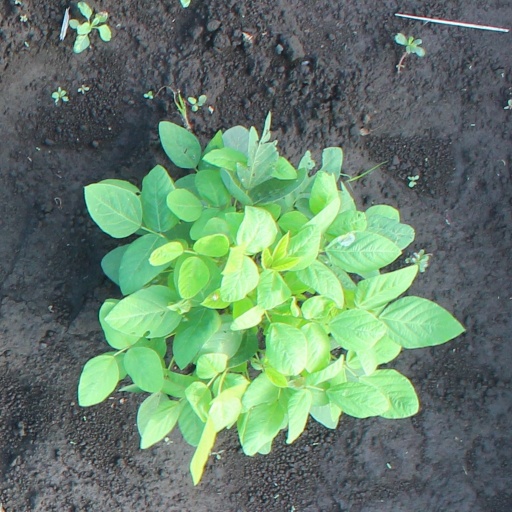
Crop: soybean